Oaxaca

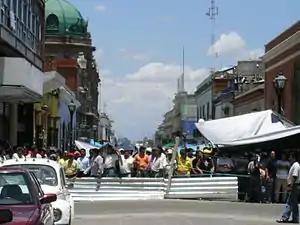
Protesters in Oaxaca, 2006

During Díaz's rule, called the Porfiriato, a number of modernization efforts were undertaken in the state, such as public lighting, first with gas then with electricity, railroad lines, new agriculture techniques and the revitalization of commerce. Most of the benefits of these advances went to national and international corporations, and workers and indigenous farmers organized against the regime.